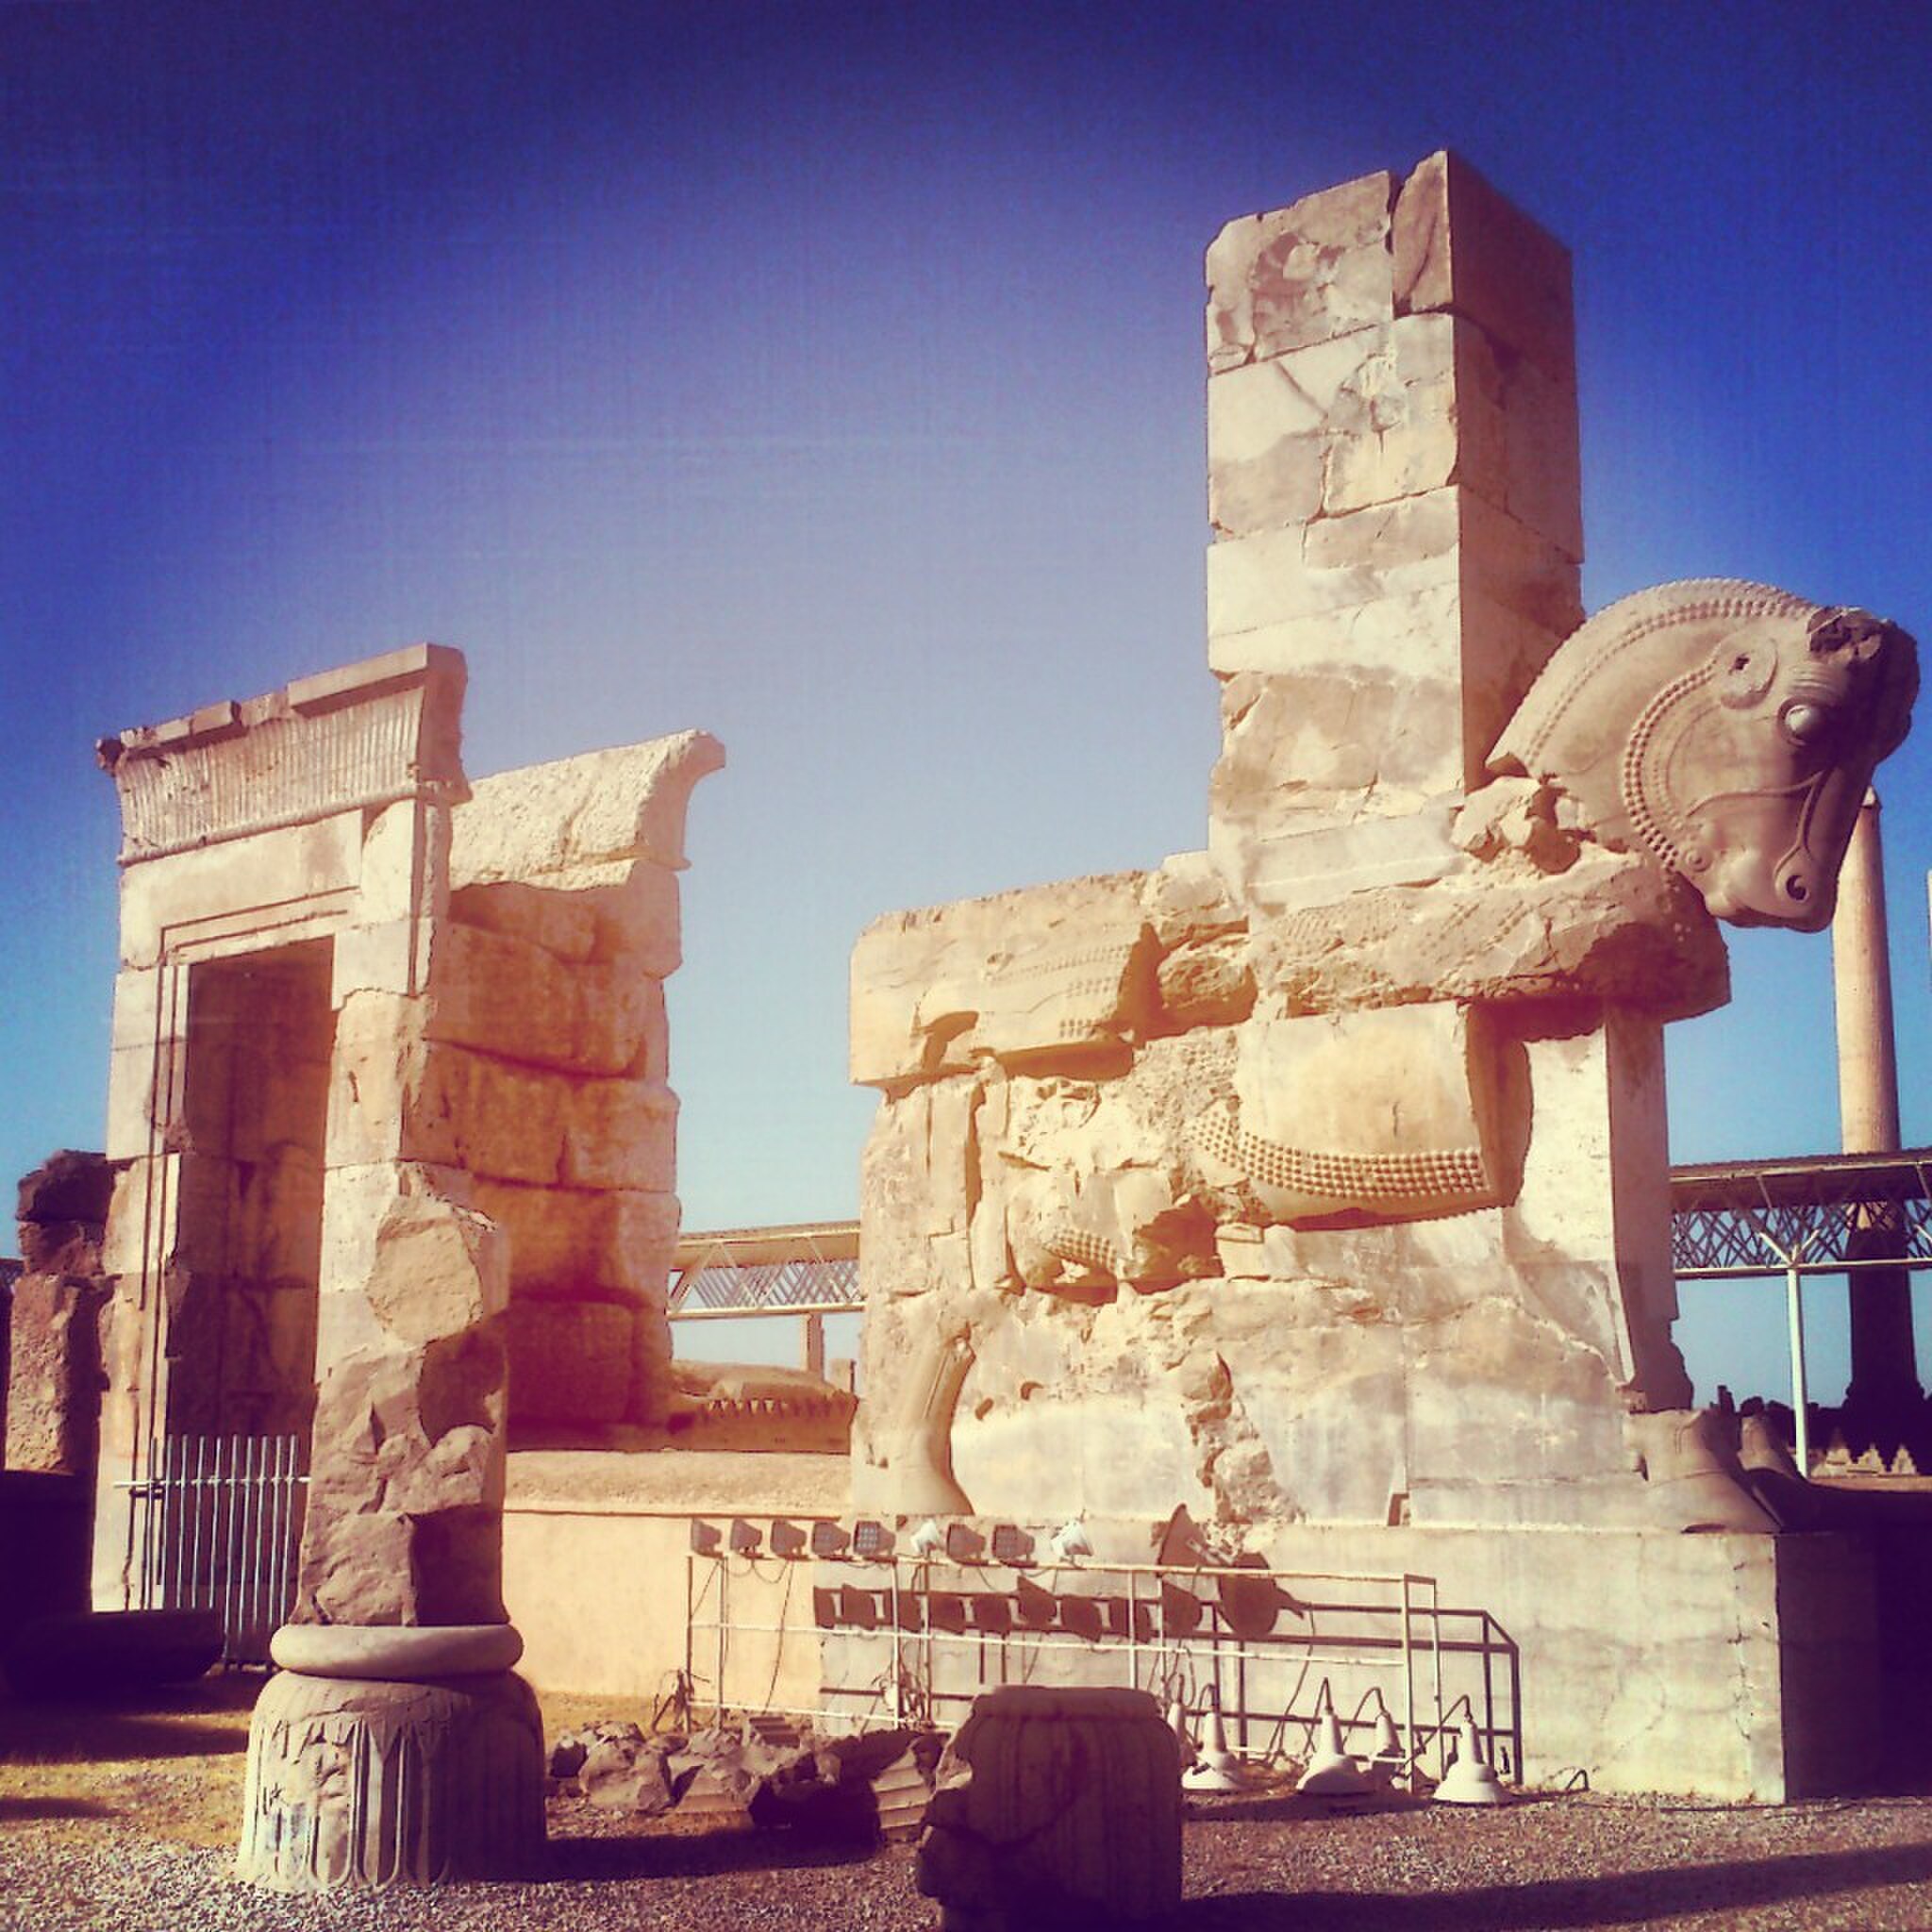
Title: تخت جمشید12
Description: Bull statue in the northern facade, Hall of hundred columns
Date: 2015-09-22
Categories: Self-published work, Images from Wiki Loves Monuments 2016, Uploaded via Campaign:wlm-ir, Images from Wiki Loves Monuments 2016 in Iran, 2015 in Persepolis, Iran photographs taken on 2015-09-22, Bull statue in the northern facade, Hall of hundred columns, Images from Wiki Loves Monuments missing SDC depicts, Images from Wiki Loves Monuments missing SDC location of creation